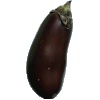
Label: Eggplant 1